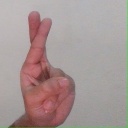
अक्षर: र